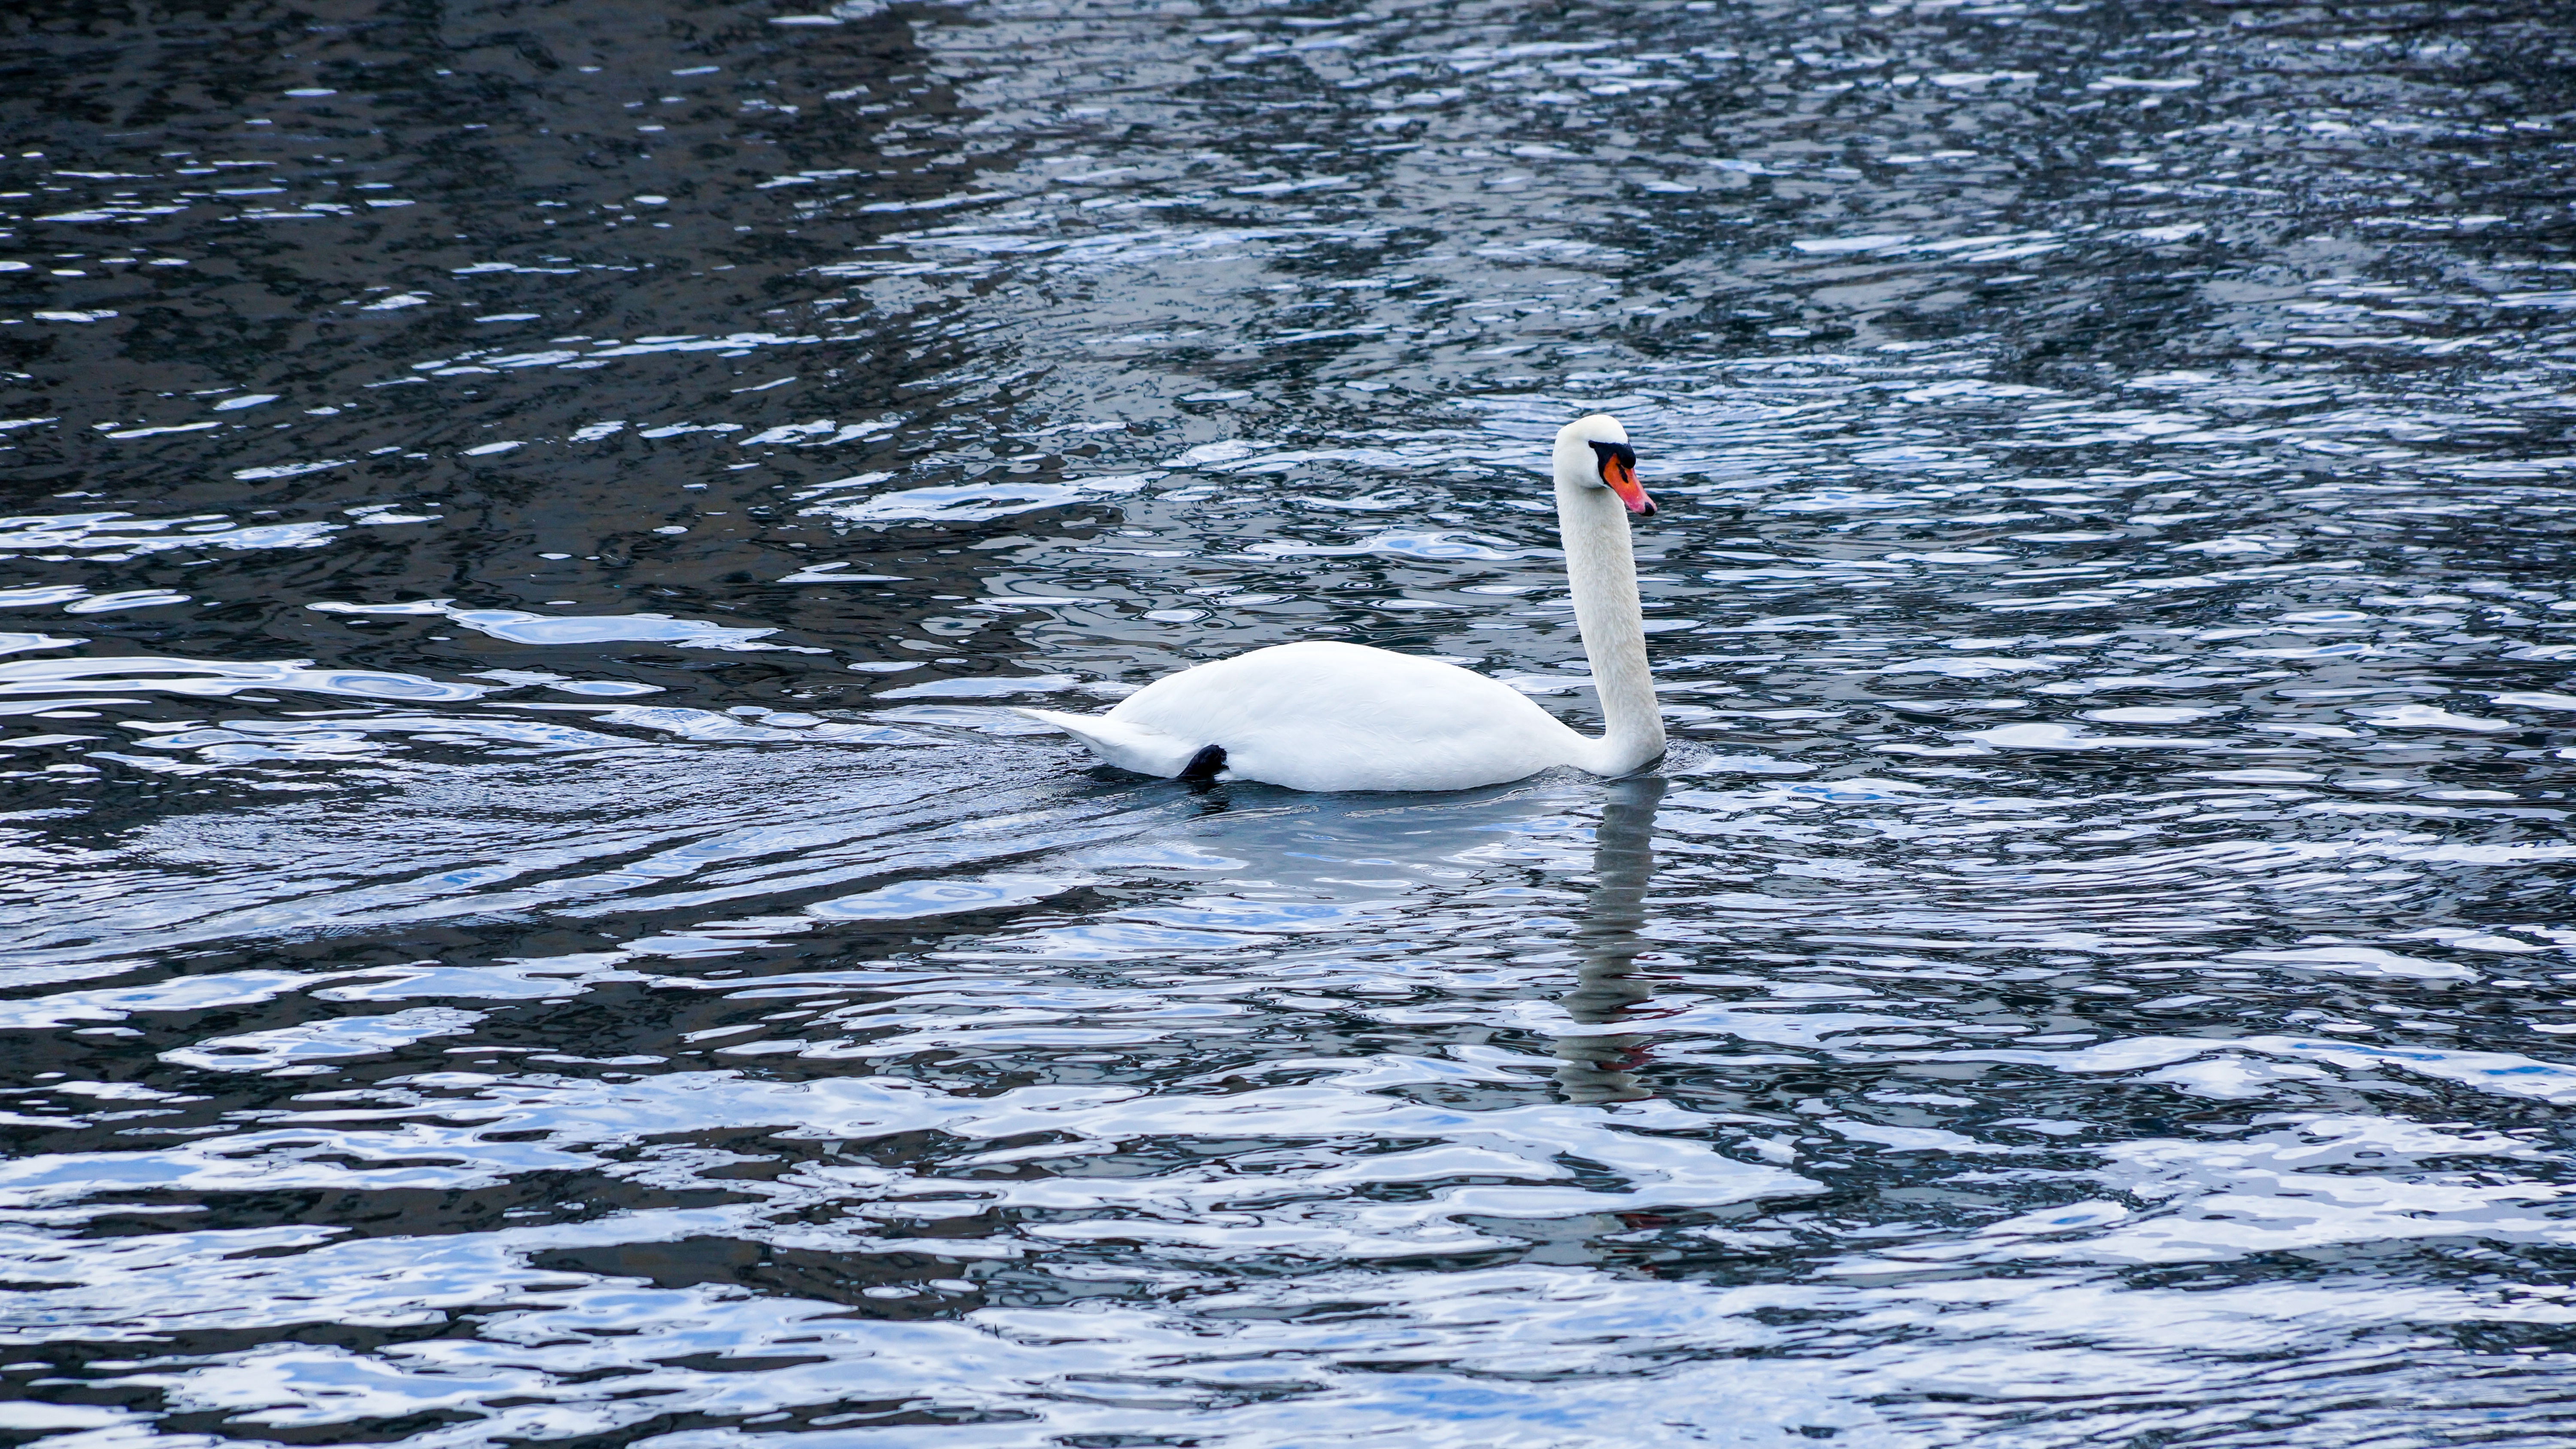
sea, water, nature, bird, wing, wave, lake, animal, beak, symbol, blue, fowl, fauna, swimming, swan, vertebrate, beauty, elegant, waterfowl, water bird, pride, ducks geese and swans